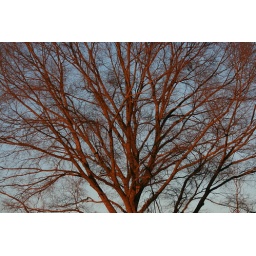
This tree was turned red by the sun.